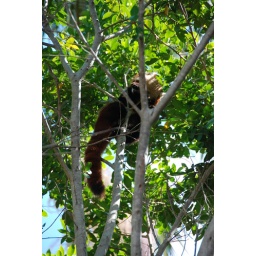
red panda further in the tree